Cannon and Castle

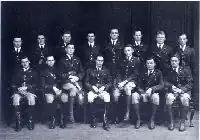
Cannon and Castle members, class of 1936

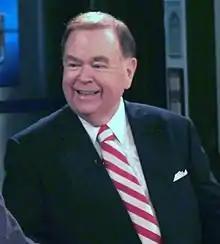
David Boren

On May 24, 1928, a group of students attending Yale College and the Sheffield Scientific School formed the Cannon and Castle military fraternity. The founders were all enrolled in the Department of Military Science and were members of field artillery and engineering units of Reserve Officer Training Corps (ROTC). The 22 founding members and four honorary members included: